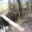
Label: bridge